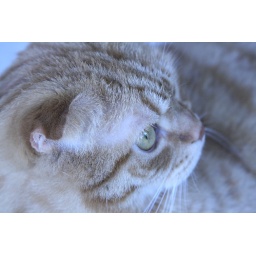
Another full screen picture Jim, I took this and the following pic directly in front of a window